Odin Brotherhood

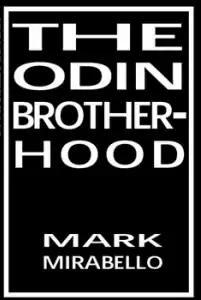
4th edition of Mirabello's book

The Odin Brotherhood is the name of a group that practices the modern pagan religion of Heathenry. The group first gained attention when Mark Mirabello published a book which describes the group and its beliefs, "The Odin Brotherhood", in 1992. A second book about the group,"The Way of the Odin Brotherhood" by Jack Wolf, was published in 2013.